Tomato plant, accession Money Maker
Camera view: vertical (180 deg); turntable rotation: 60 degrees
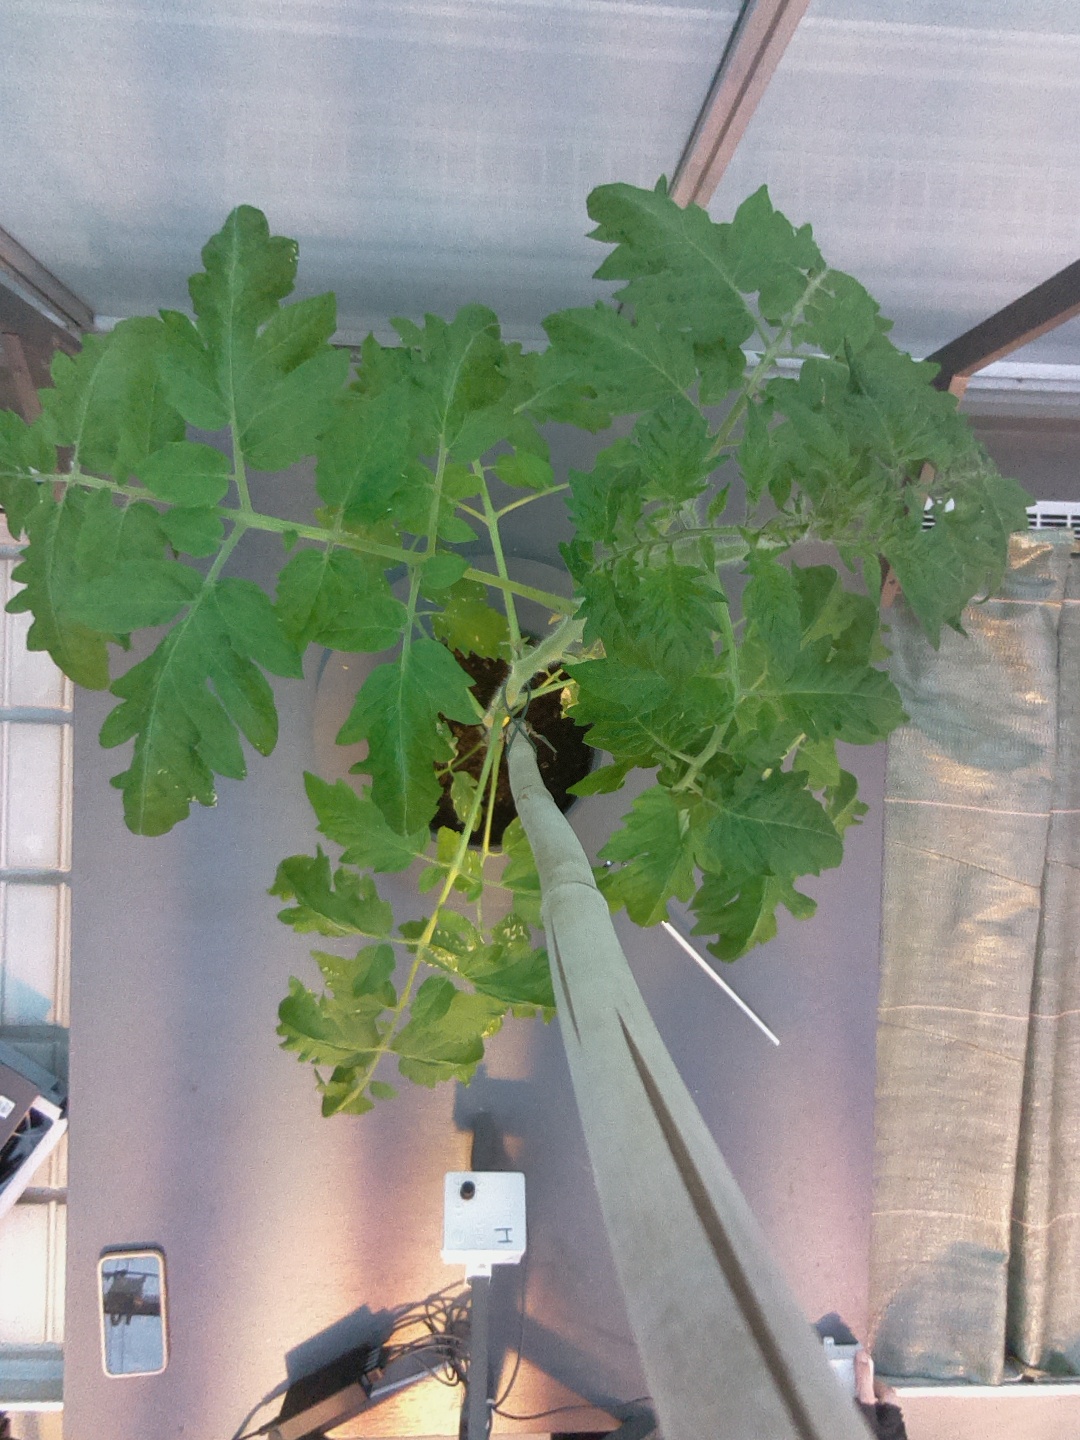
BBCH growth stage 55: 5 inflorescences visible